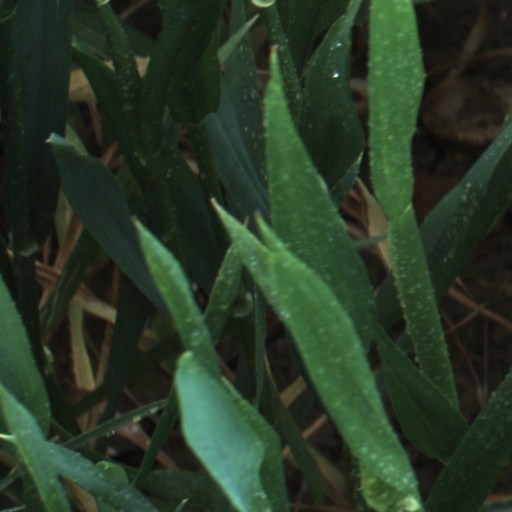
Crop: wheat